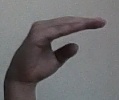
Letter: jeem